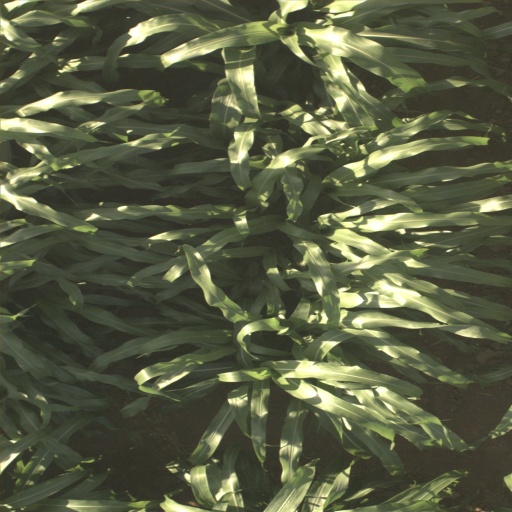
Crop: sorghum